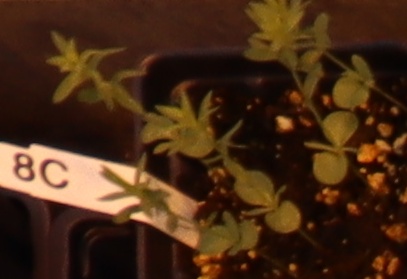
Label: Flax